VIII Corps (Grande Armée)

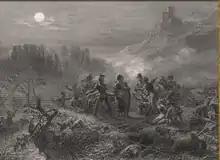
The Battle of Dürenstein

The corps was first called into existence during the War of the Third Coalition in 1805. After destroying much of the Austrian Empire's military strength in the Ulm campaign, Napoleon ordered his generals to advance toward the Austrian capital of Vienna. The emperor formed a new VIII Corps under Mortier and assigned four divisions to the new organization. Mortier's task was to operate on the north bank of the Danube and protect the French army's strategic left flank. The divisions were led by Generals Jean-Baptiste Dumonceau, Honoré Théodore Maxime Gazan de la Peyrière, Pierre Dupont de l'Etang, and Louis Klein. Dumonceau's division transferred from the II Corps, Gazan's from the V Corps, Dupont's from the VI Corps, and Klein's from the I Cavalry Corps. On 11 November 1805, Mortier with the 5,000 men of Gazan's division bumped into a greatly superior force of Russians and Austrians. In the Battle of Dürenstein, Gazan suffered 3,000 casualties but was saved from annihilation when Dupont's division arrived later in the day. Neither Klein nor Dumonceau were engaged in the action. The VIII Corps missed the Battle of Austerlitz.